Pucca (TV series)

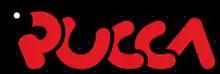

Pucca is an animated comedy television series based on a series of shorts created by the South Korean company VOOZ Character System. The series revolves around Pucca, a young girl who is in love and infatuated with a ninja named Garu. The series has aired on Champ TV and MBC TV in South Korea. The series has also aired on Toon Disney's Jetix block in the U.S., and on the international Jetix channels throughout Europe and Latin America. In Canada, the show had aired on Family Channel.